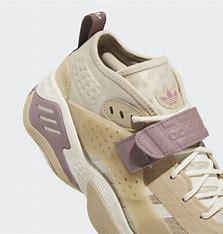
Brand: adidas
Model: Streetball Basketball